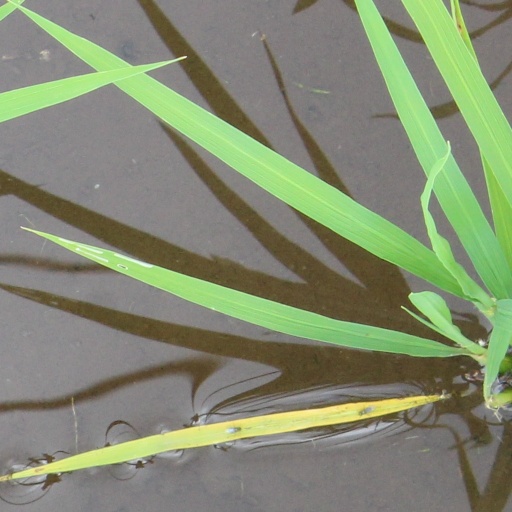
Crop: rice